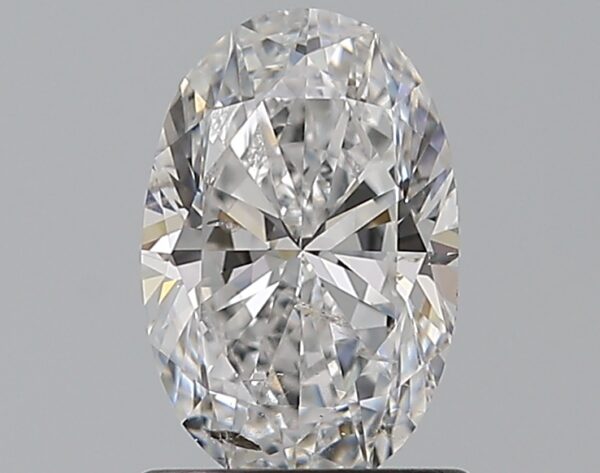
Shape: oval
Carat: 1
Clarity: SI2
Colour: D
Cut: VG
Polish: EX
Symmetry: VG
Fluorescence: ST
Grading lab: GIA
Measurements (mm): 8.02 x 5.25 x 3.44